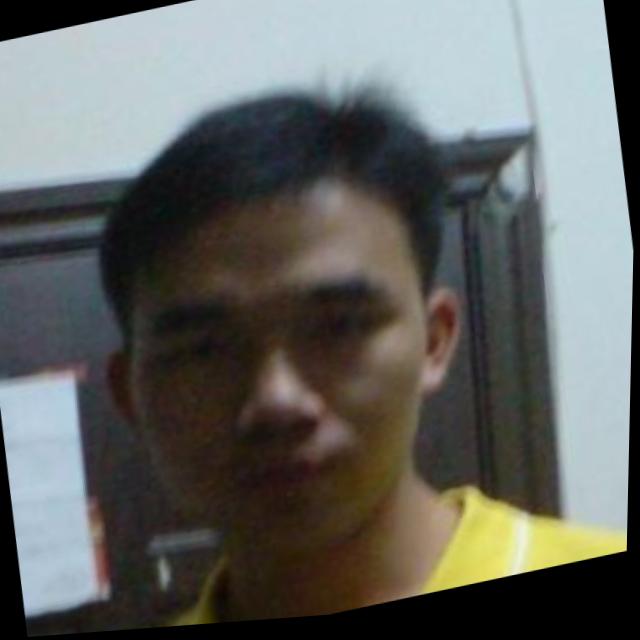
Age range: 21-44